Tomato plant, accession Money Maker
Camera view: tilt-top (135 deg); turntable rotation: 300 degrees
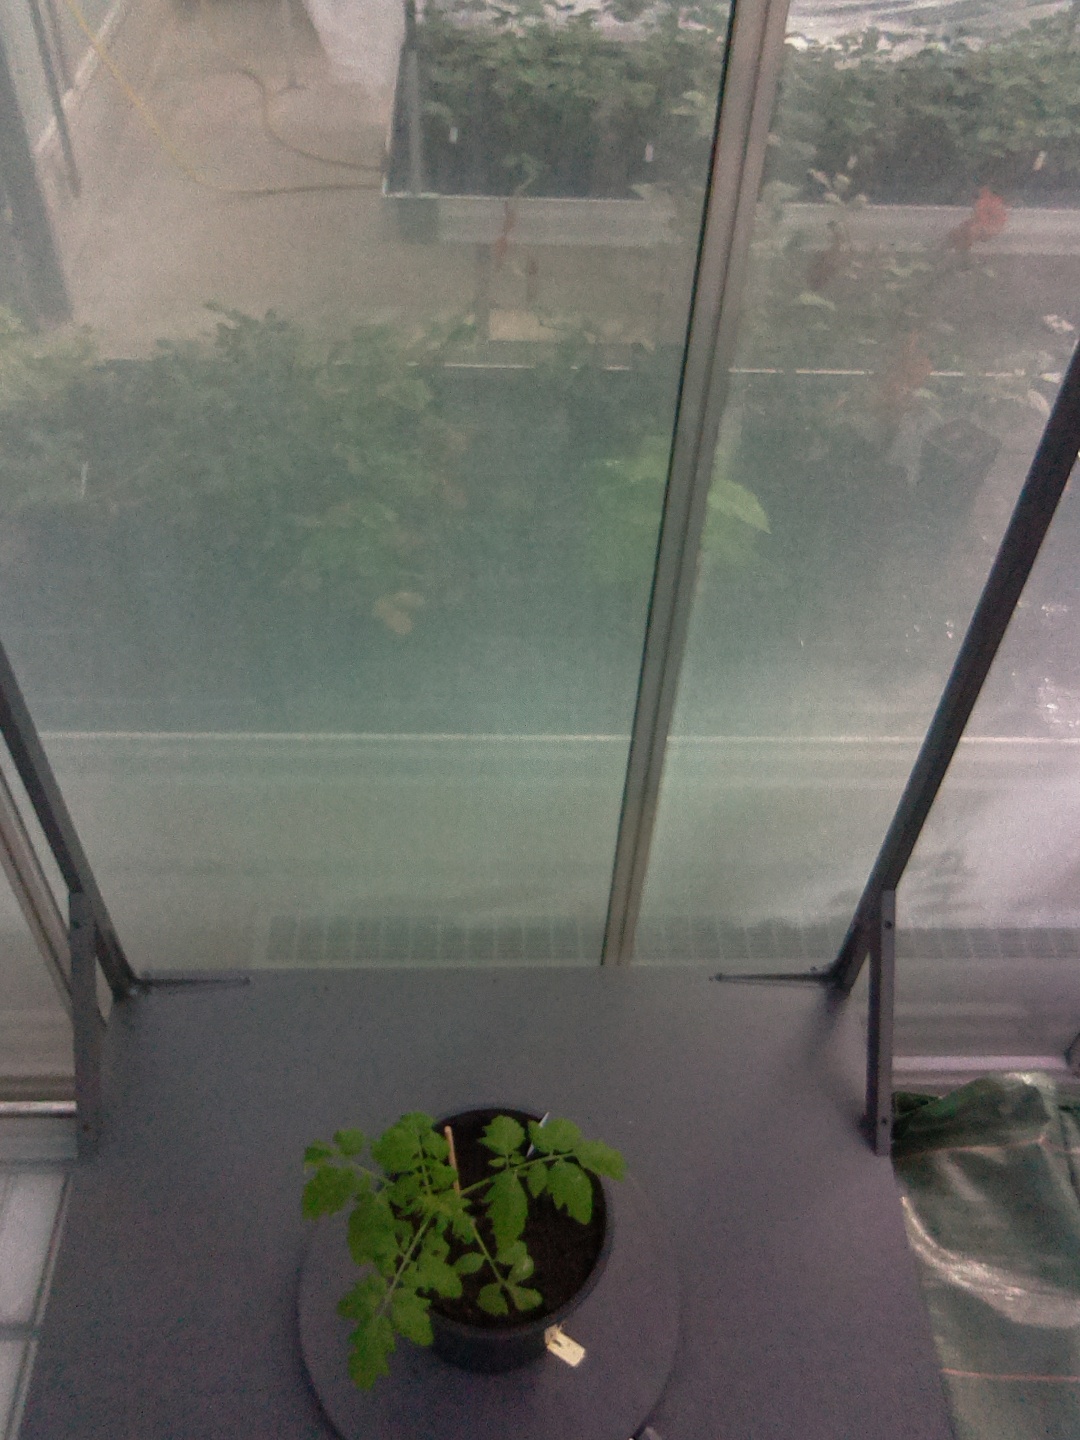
BBCH growth stage 13: 6 of true leaves visible